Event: Nepal Earthquake
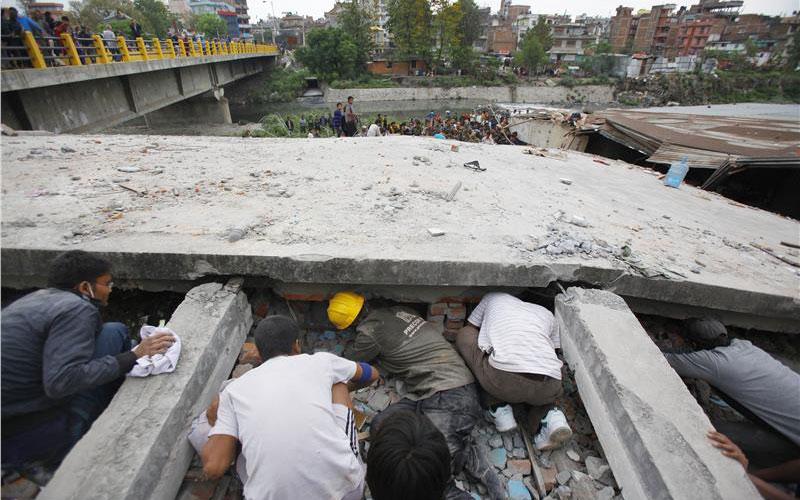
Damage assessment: damage